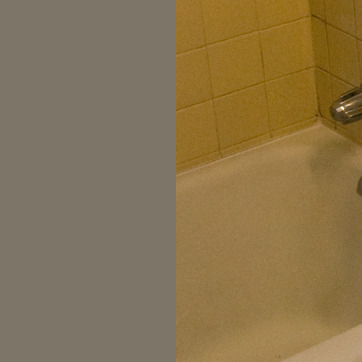
Material: ceramic